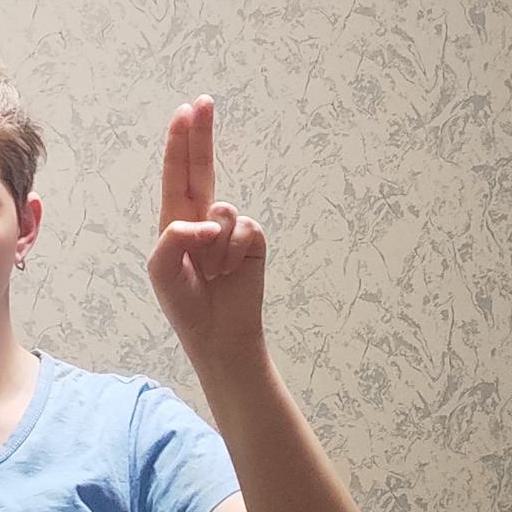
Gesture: two_up